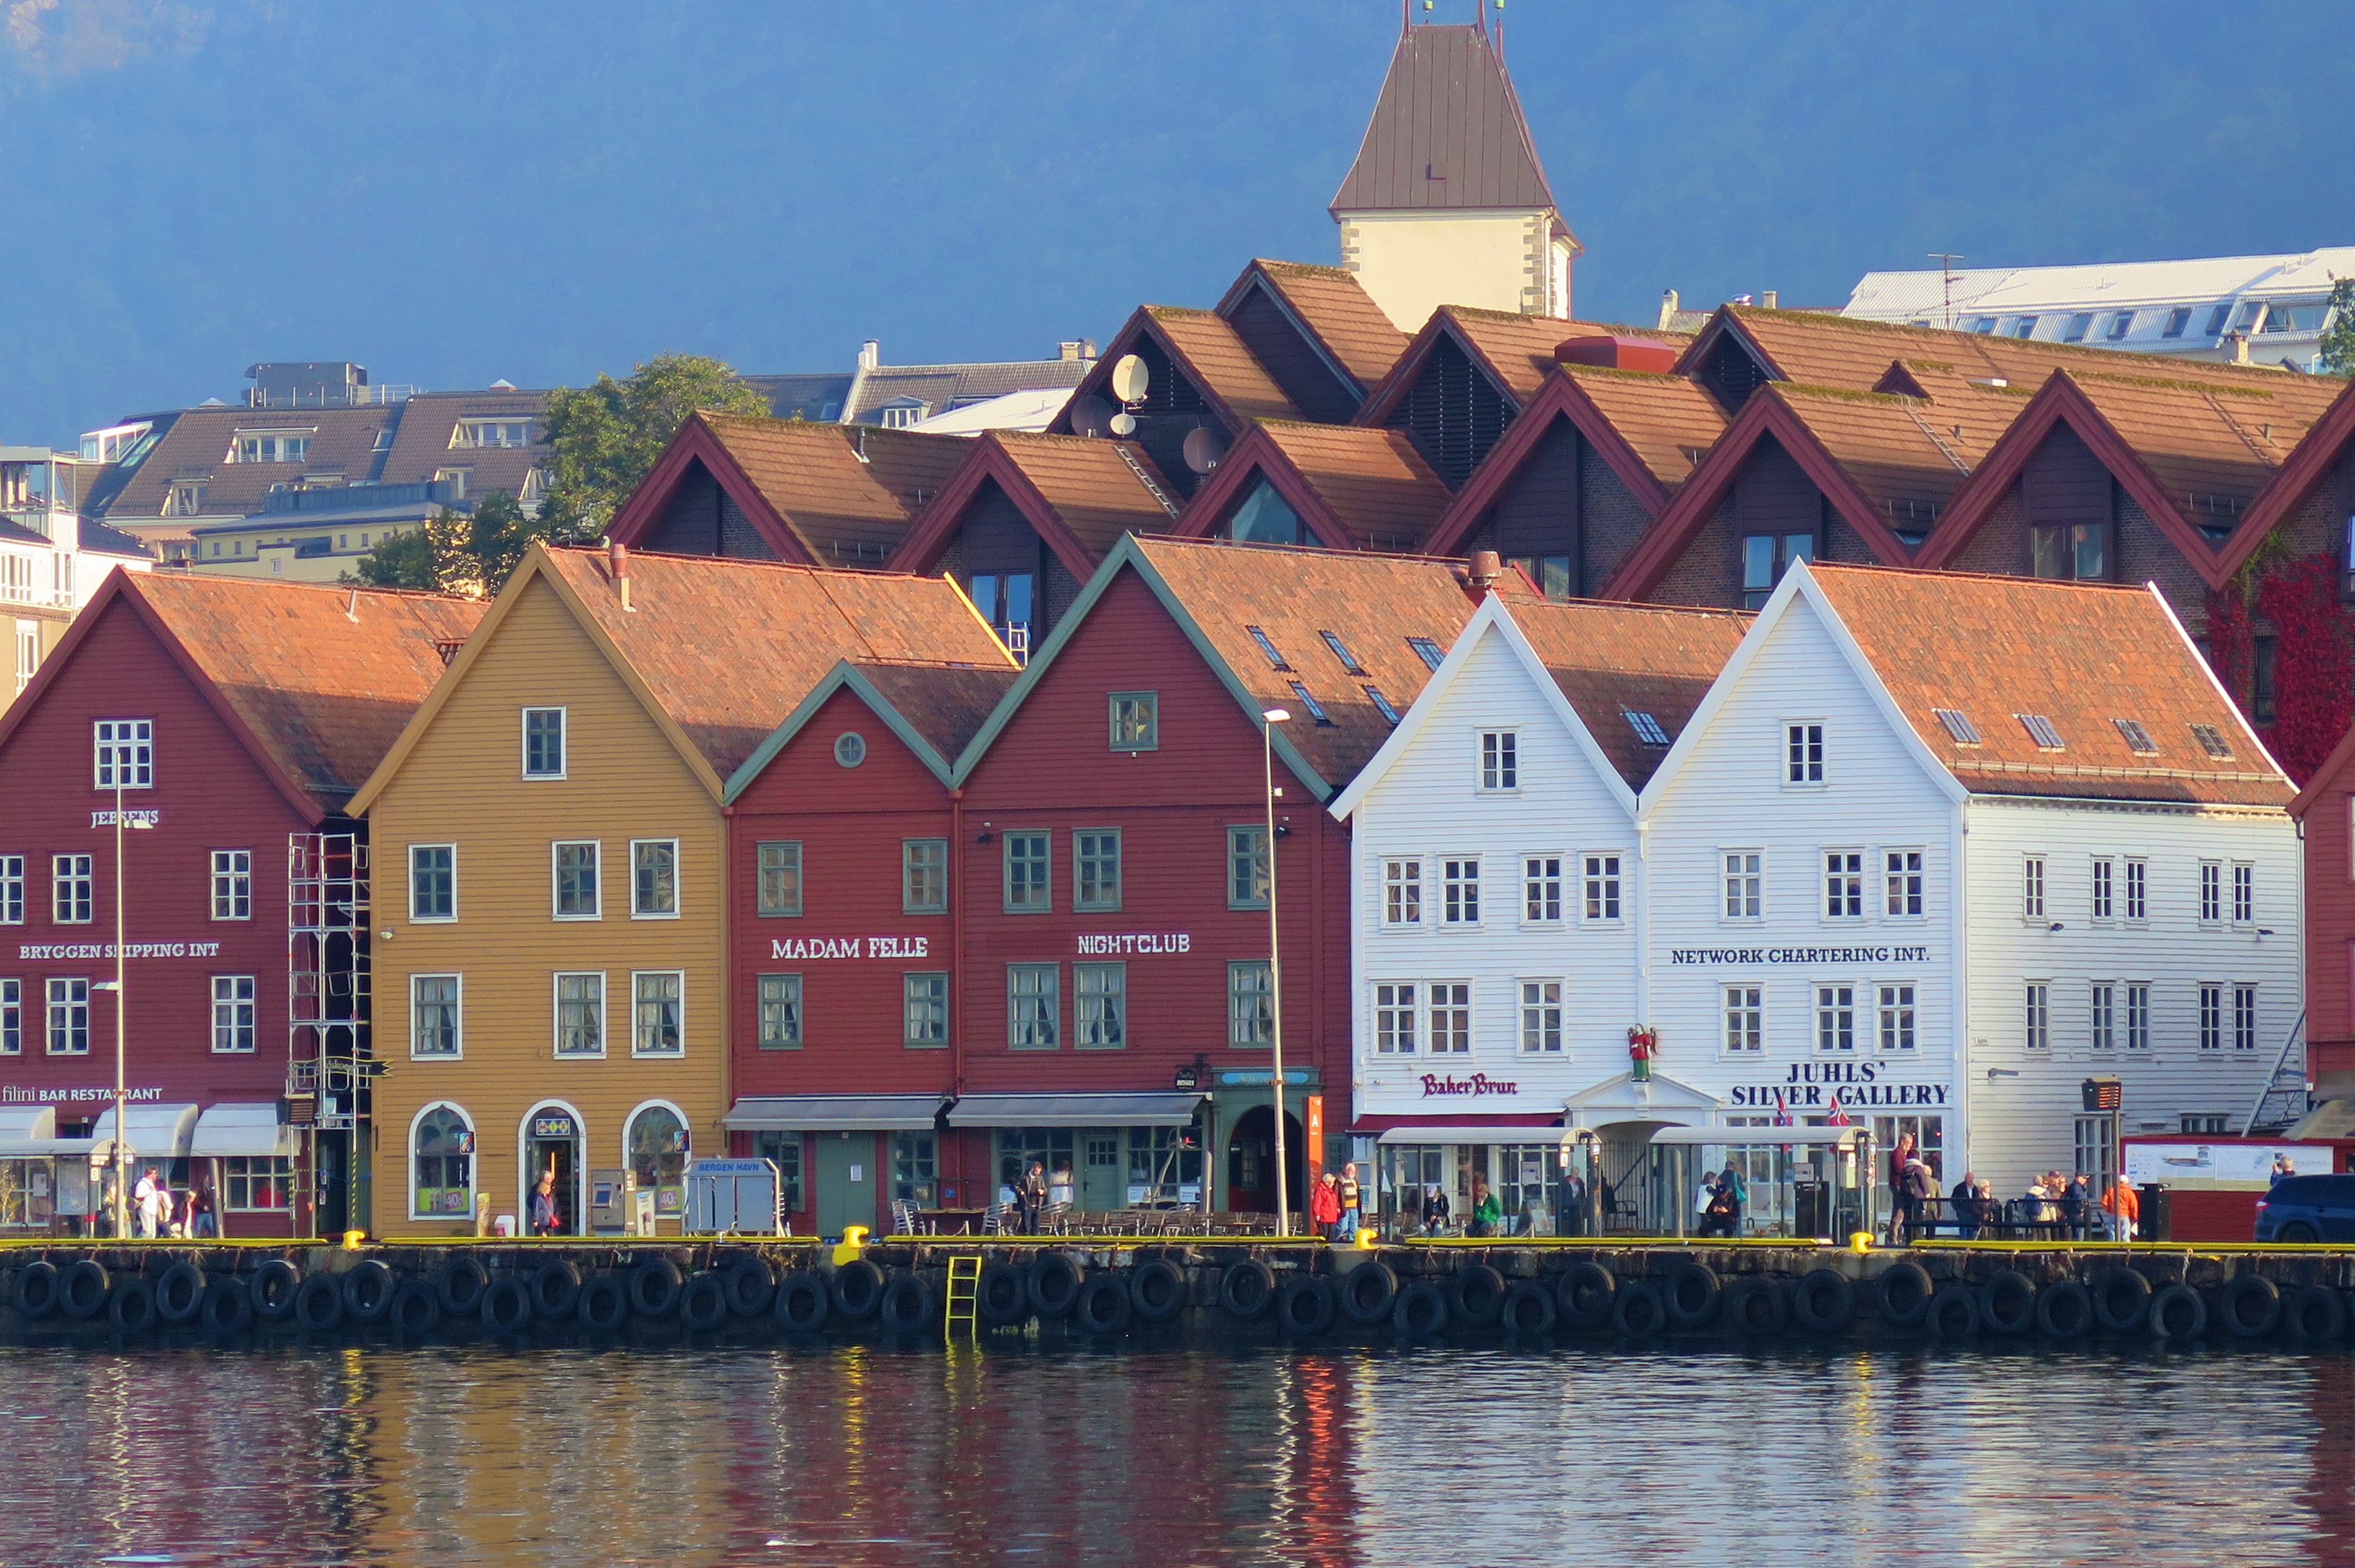
house, town, canal, village, tourism, waterway, bergen, norway, bryggene